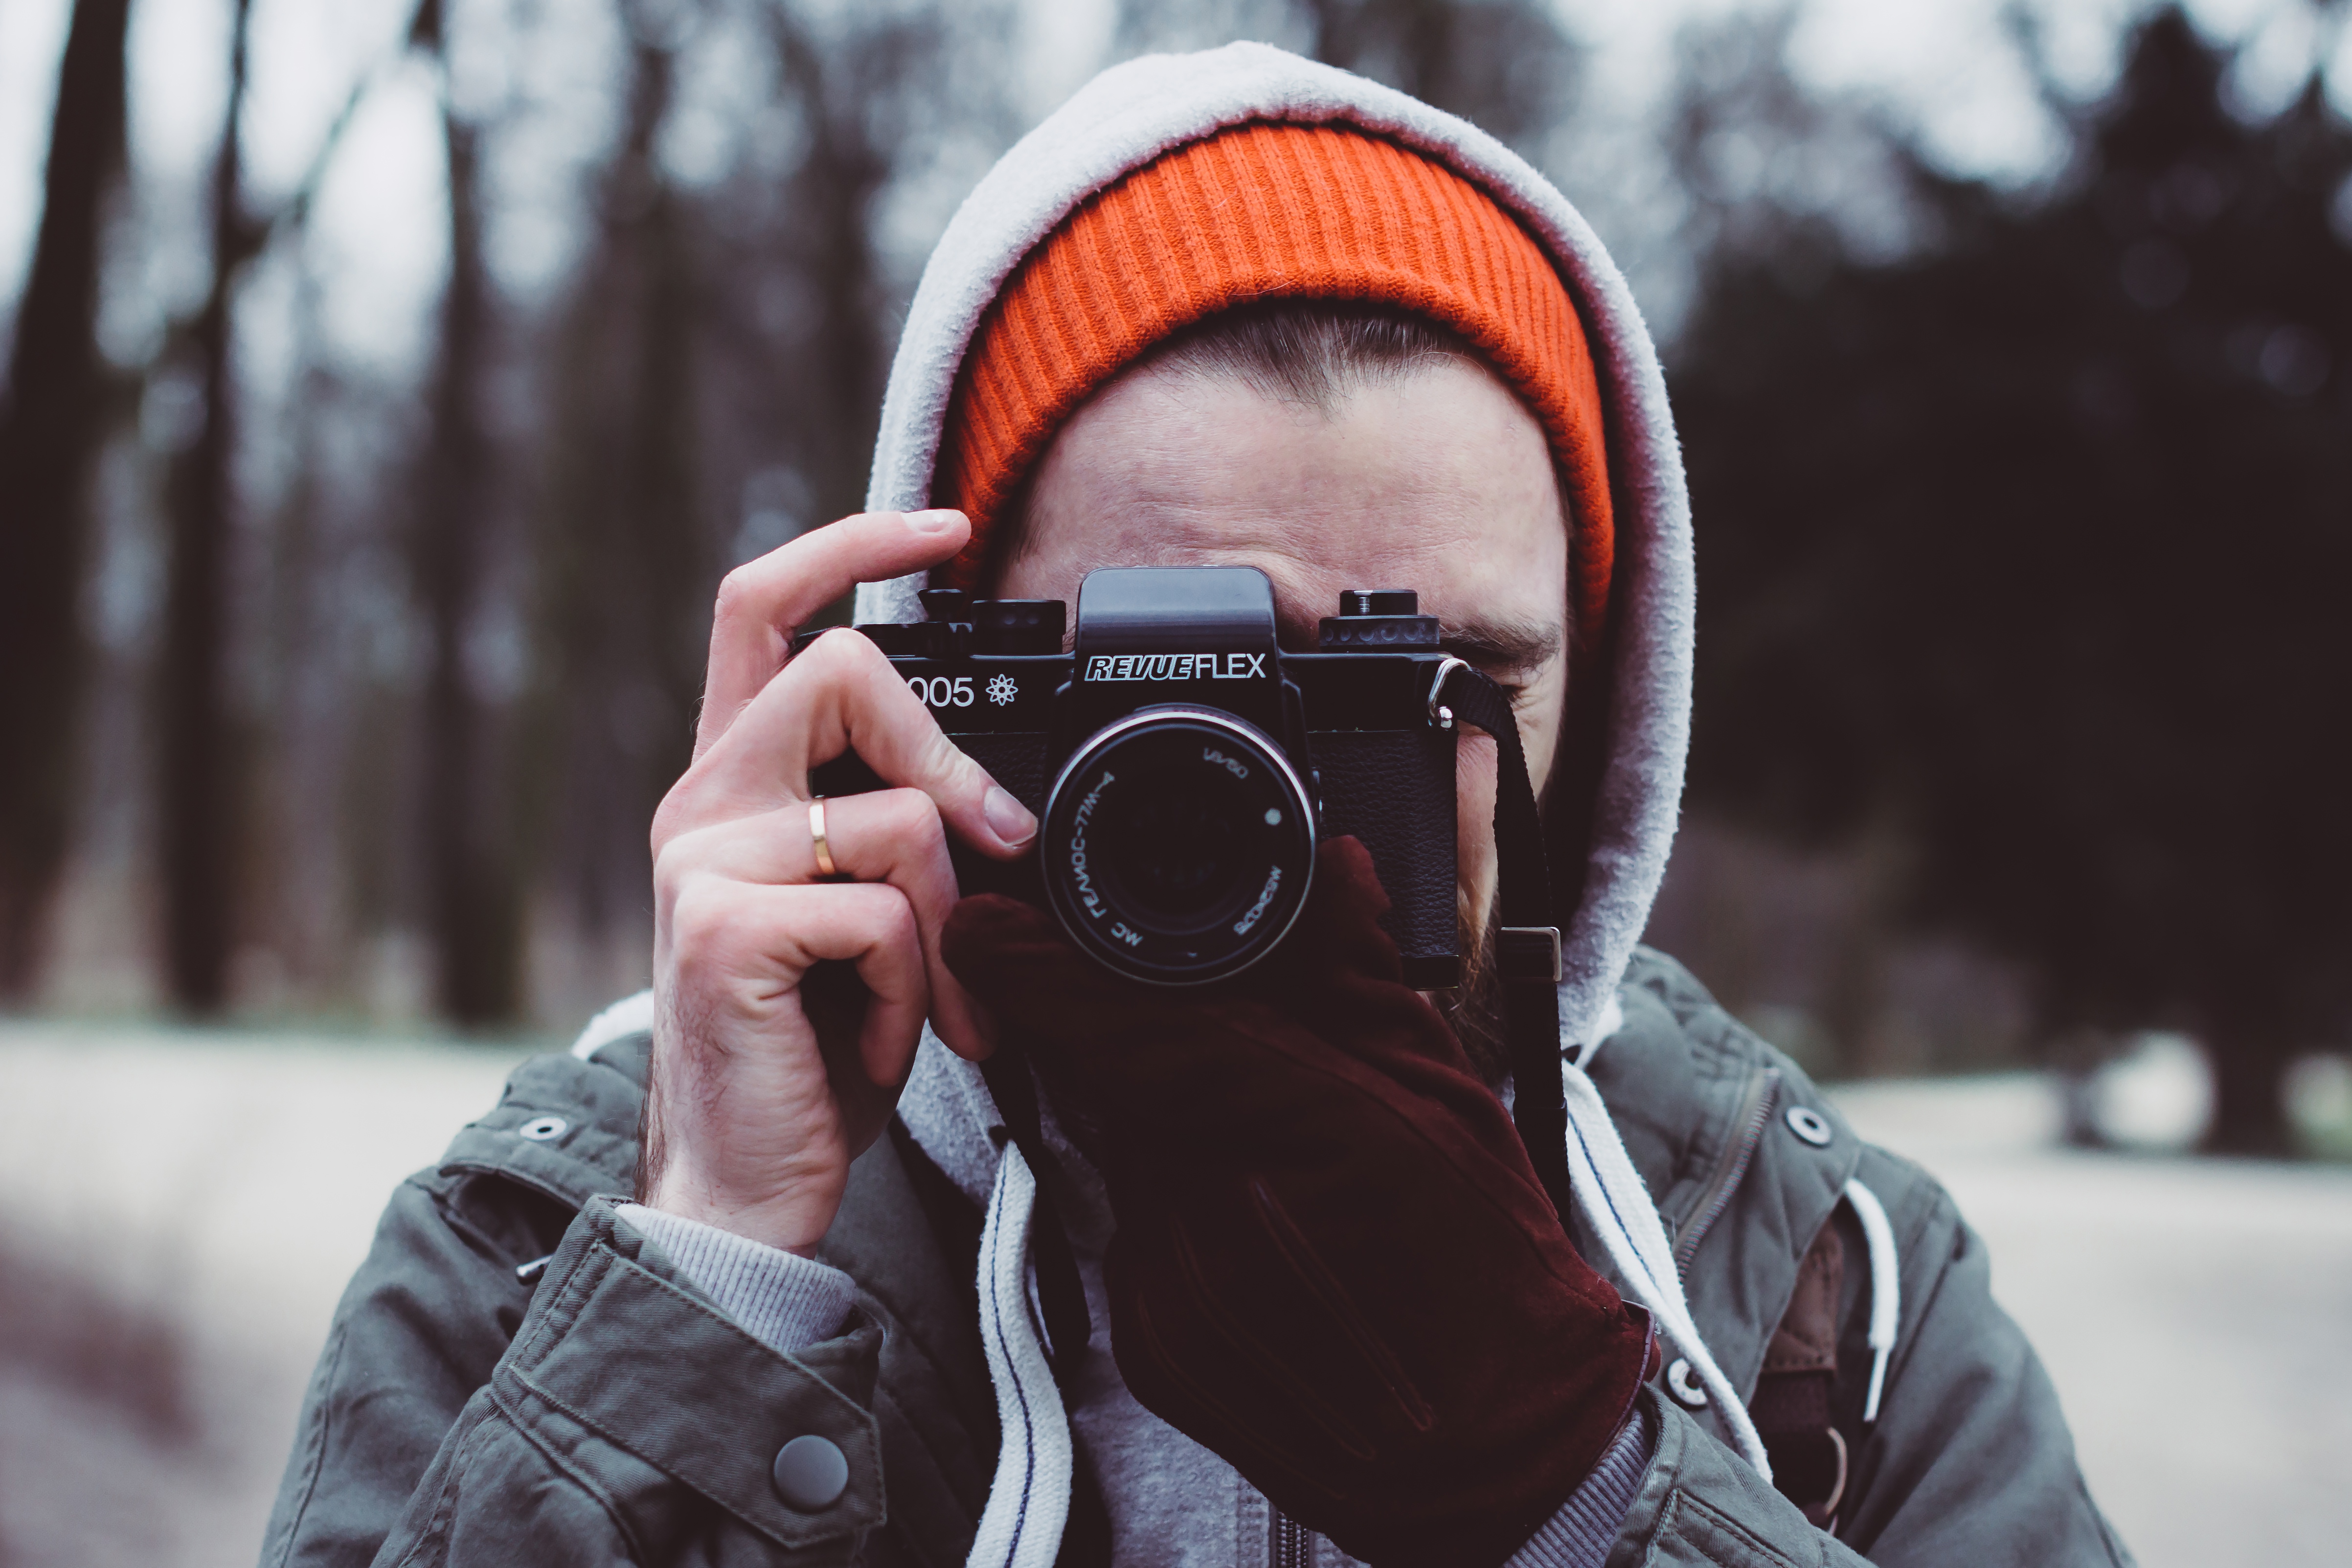
photograph, cameras optics, winter, snow, camera, beanie, camera lens, photography, cool, photographer, eye, tree, human, hand, selfie, single lens reflex camera, reflex camera, camera accessory, headgear, digital camera, outerwear, sunlight, cap, reflection, portrait, Colorfulness, glasses, mirrorless interchangeable lens camera, freezing, jacket, fur, digital slr, knit cap